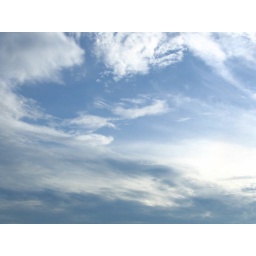
very nice sky in North Carolina on the beach &amp;lt;3.